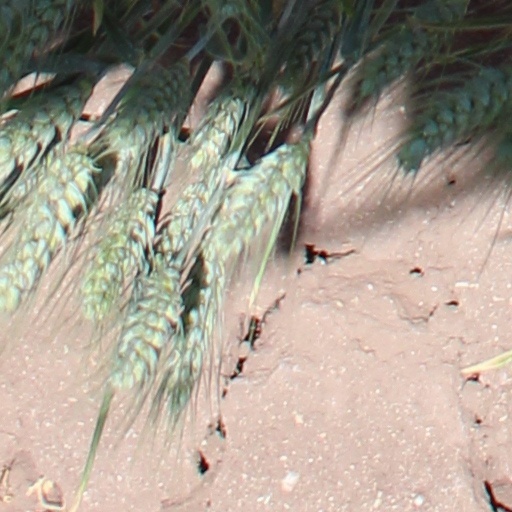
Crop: wheat